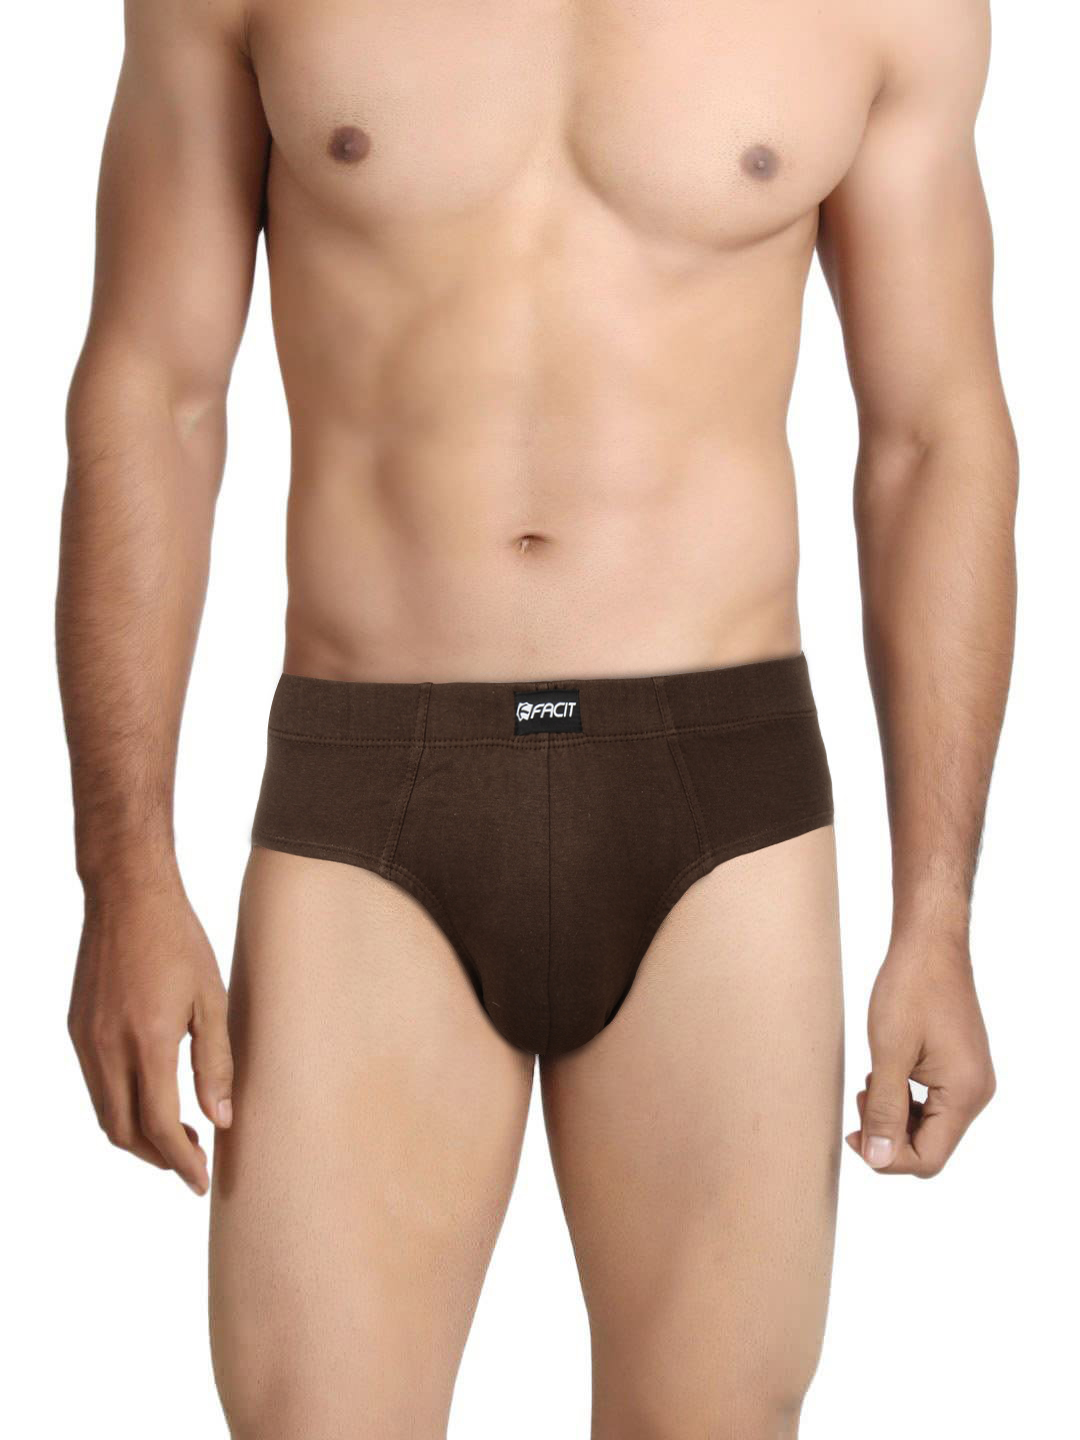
Facit Men Brown Comfort Briefs
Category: Apparel / Innerwear / Briefs
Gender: Men
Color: Brown
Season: Summer 2016
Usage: Casual